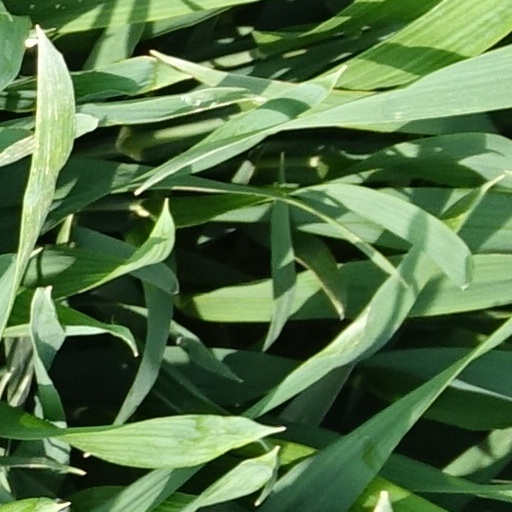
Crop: wheat